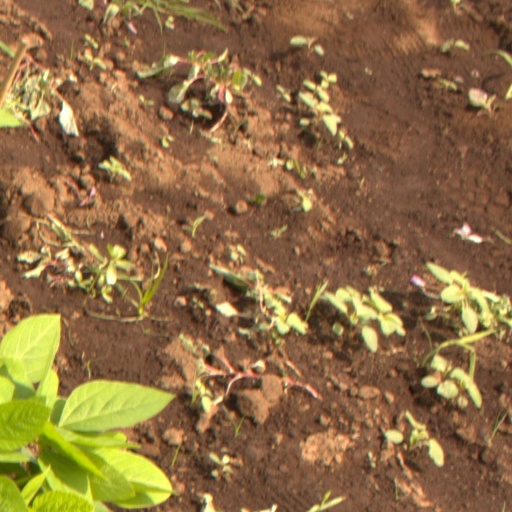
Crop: soybean